War crimes in the Korean War

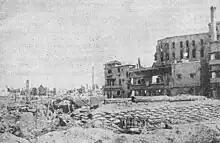
Pyongyang in May 1951

There were numerous atrocities and massacres of civilians throughout the Korean War committed by both sides, starting in the war's first days. In 2005–2010, a South Korean Truth and Reconciliation Commission investigated atrocities and other human rights violations through much of the 20th century, from the Japanese colonial period through the Korean War and beyond. It excavated some mass graves from the Bodo League massacres and confirmed the general outlines of those political executions. Of the Korean War-era massacres the commission was petitioned to investigate, 82% were perpetrated by South Korean forces, with 18% perpetrated by North Korean forces. This investigation focused on uncovering previously unreported massacres carried out by the South Korean military.